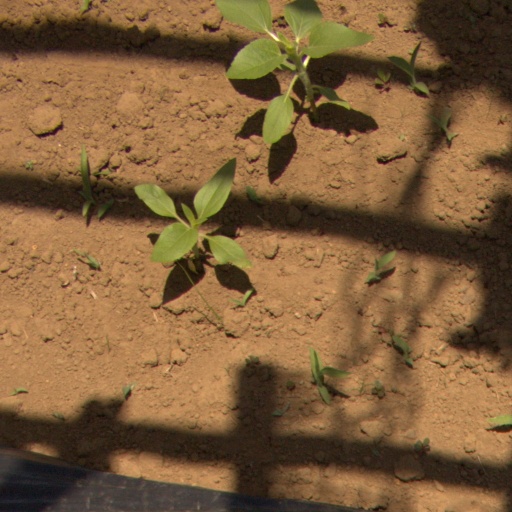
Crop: Jerusalem artichoke